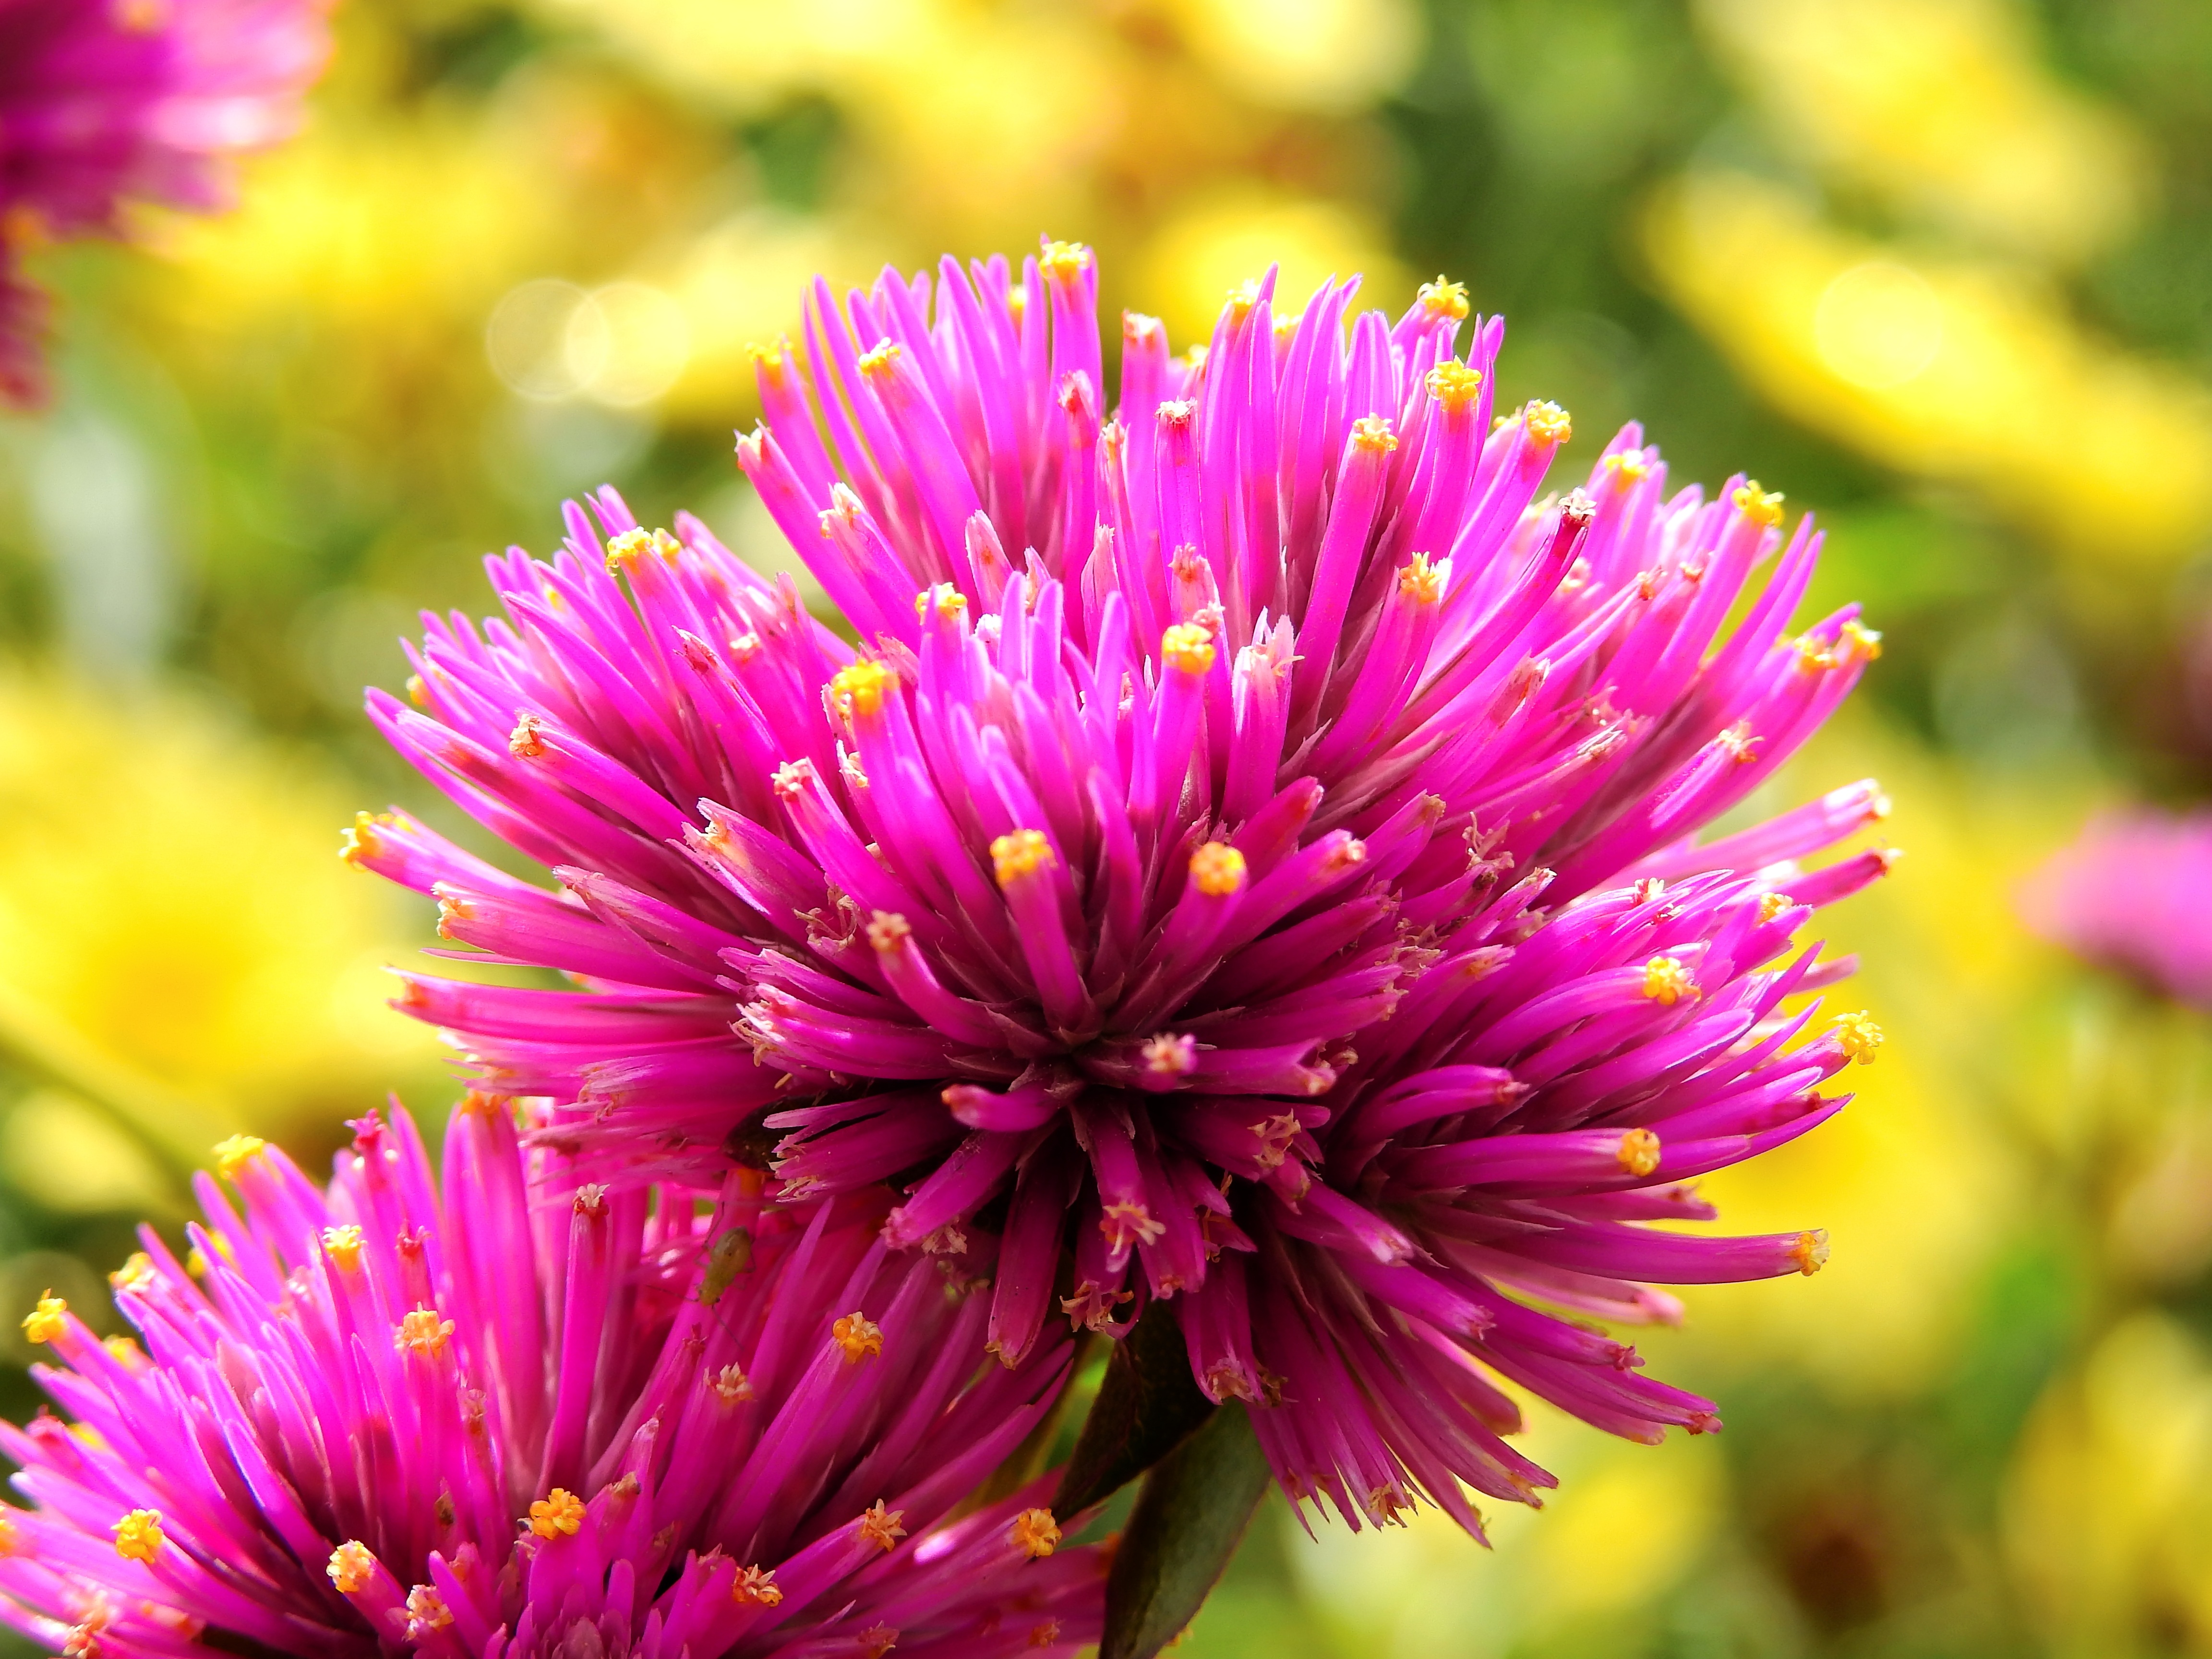
nature, blossom, plant, photography, flower, petal, bloom, botany, pink, flora, wildflower, flowers, close up, aster, macro photography, flowering plant, daisy family, annual plant, land plant, chrysanths